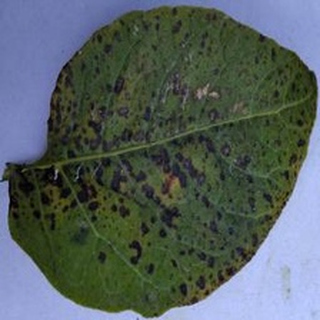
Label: potato_early_blight